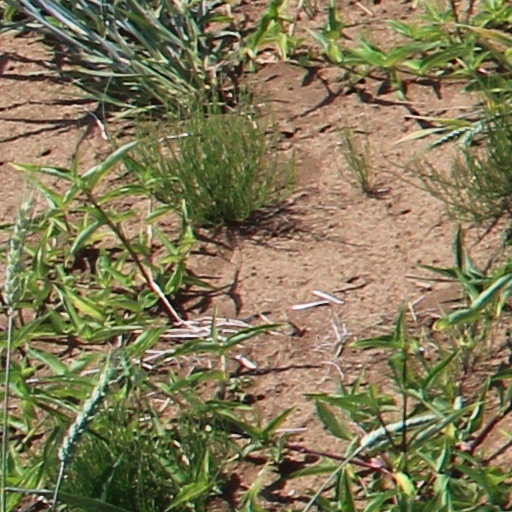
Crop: wheat